Sewage treatment

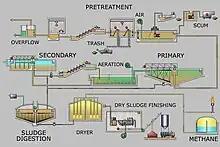
Simplified process flow diagram for a typical large-scale treatment plant using the activated sludge process

The main processes involved in secondary sewage treatment are designed to remove as much of the solid material as possible. They use biological processes to digest and remove the remaining soluble material, especially the organic fraction. This can be done with either suspended-growth or biofilm processes. The microorganisms that feed on the organic matter present in the sewage grow and multiply, constituting the biological solids, or biomass. These grow and group together in the form of flocs or biofilms and, in some specific processes, as granules. The biological floc or biofilm and remaining fine solids form a sludge which can be settled and separated. After separation, a liquid remains that is almost free of solids, and with a greatly reduced concentration of pollutants.